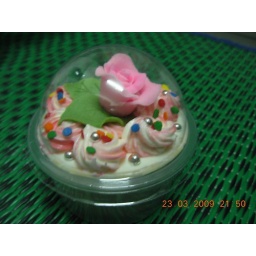
pink rose in clear container